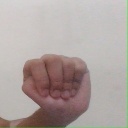
अक्षर: ठ